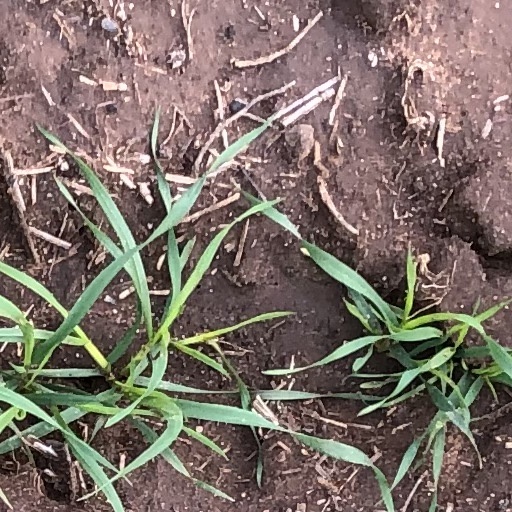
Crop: wheat